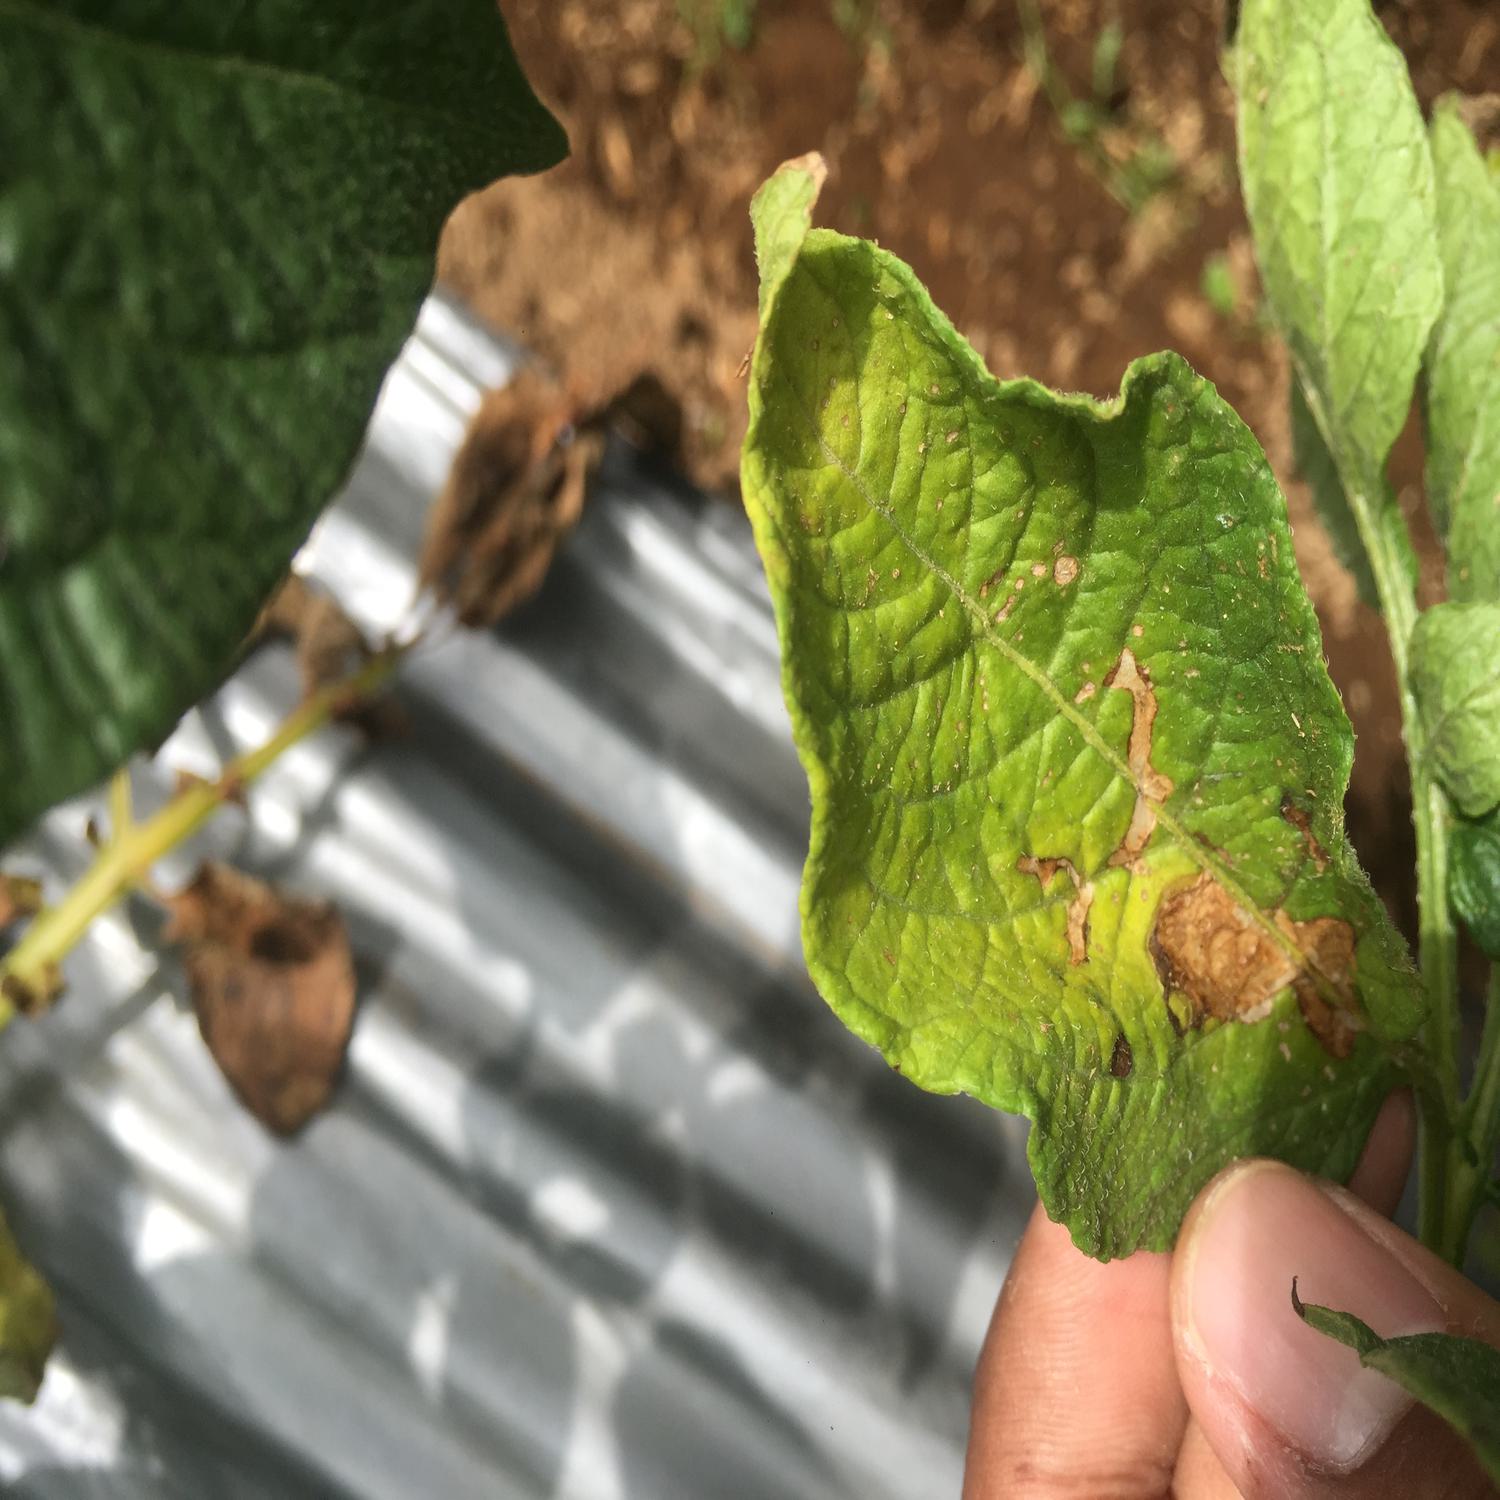
Label: Fungi